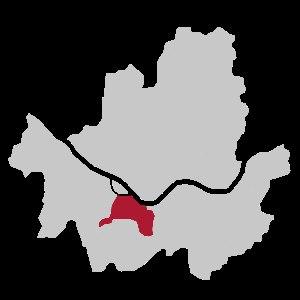
Dongjak-gu est un arrondissement de Séoul situé au sud du fleuve Han.